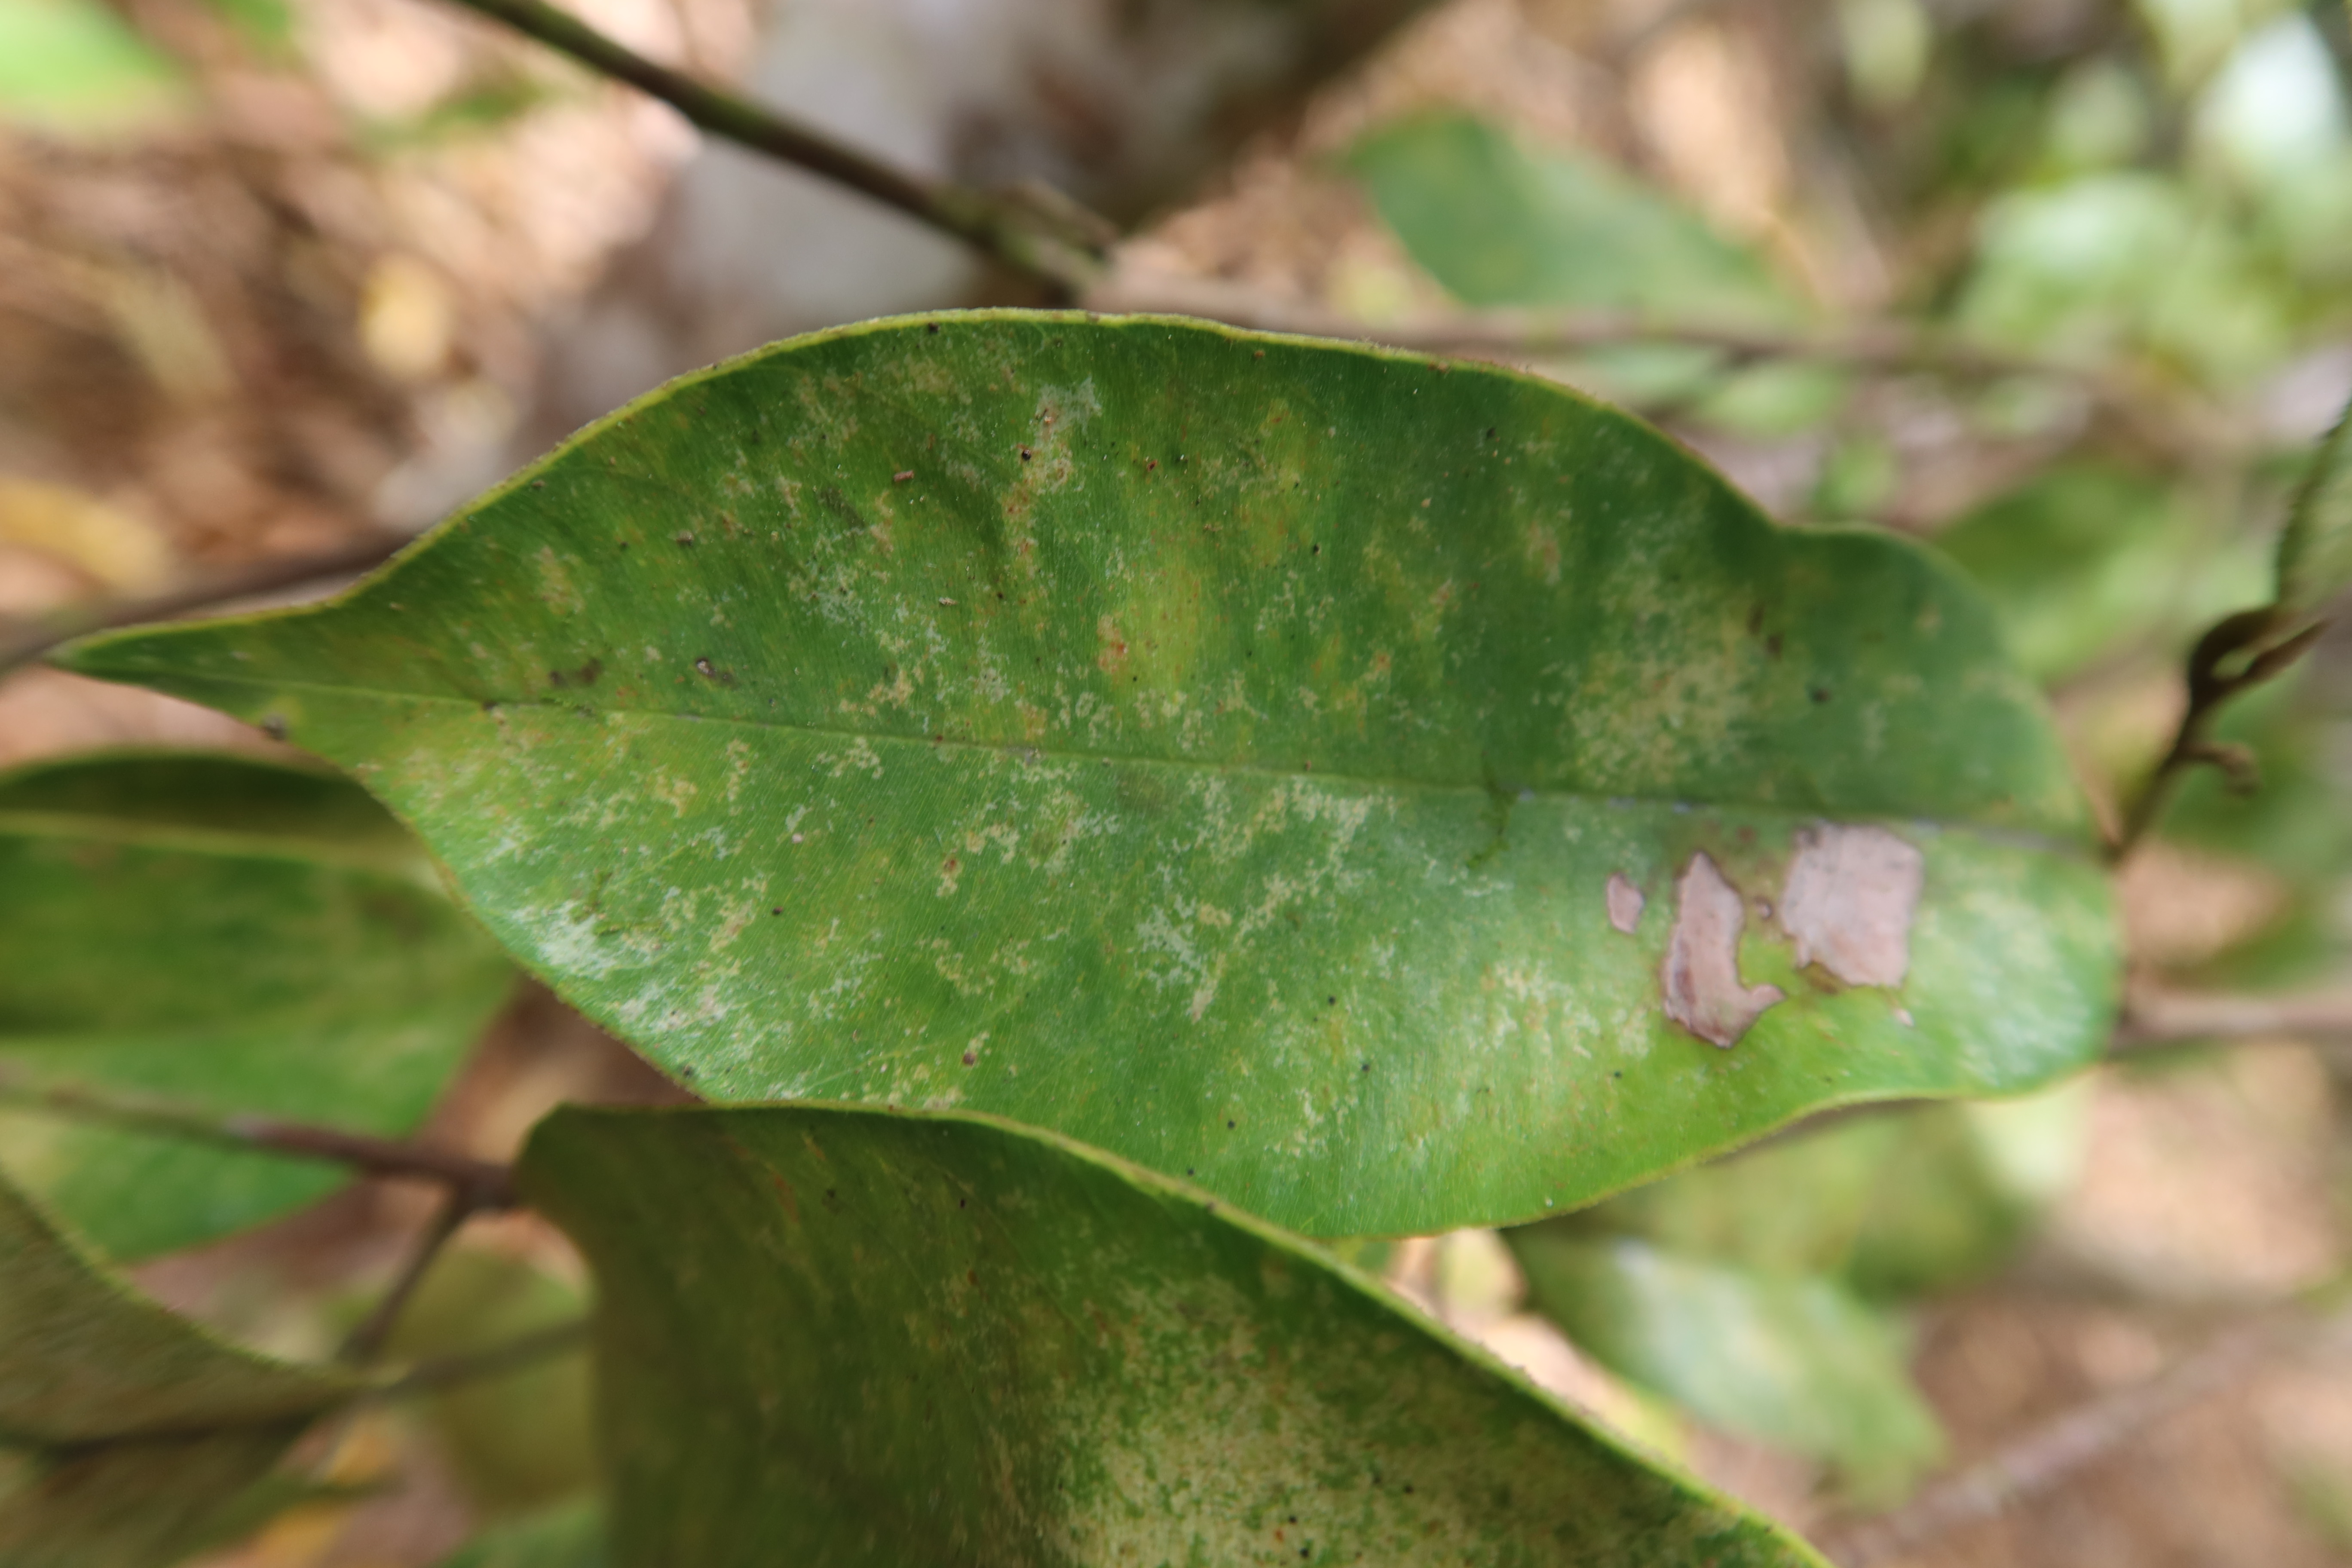
Label: Black spots